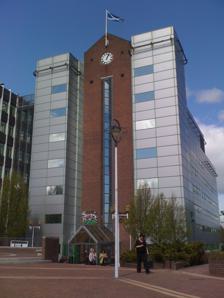
Building: Fife House, Glenrothes
Country: United Kingdom
Year built: 1969
Council Offices in Glenrothes, Scotland Fife House The entrance to Fife House Fife House Location within Fife General information Architectural style Modern style Address North Street, Glenrothes Country Scotland Coordinates 56°11′51″N 3°10′33″W / 56.1976°N 3.1758°W / 56.1976; -3.1758 Completed 1969 Design and construction Architect(s) Merlyn Christopher Williams Fife House , formerly Glenrothes House , is a large office development on North Street in Glenrothes , Fife , Scotland. It was built for Glenrothes Development Corporation in 1969, then became the headquarters of Fife Regional Council from shortly after its formation in 1975 and then became the offices and meeting place of Fife Council in 1996. History The site was previously farmland, with a large paper mill, known as Auchmuty Paper Mill, which had been developed by Tullis Russell and Company in the 19th century located to the northwest. Glenrothes Development Corporation, which was designated in 1948 under the New Towns Act 1946 , acquired the farmlands around the paper mill from Tullis Russell and Company in 1951. The west wing of the building was commissioned by the corporation, in the mid-1960s, to be its main offices and to be known as "Glenrothes House". The building was designed by the chief architect of Glenrothes Development Corporation, Merlyn Christopher Williams, in the Modern style , built in concrete and glass and was completed in 1969. It involved a main frontage of 22 bays facing onto North Street: the seven-storey building was faced with alternating bands of concrete and windows. The design employed pre-cast concrete units for use as load-bearing walls. In 1975, Glenrothes Development Corporation relocated to new offices in Glenrothes. Local government reorganisation that year saw the old Fife County Council abolished and a new Fife Regional Council created. The regional council was briefly based at the county council's old headquarters at County Buildings in Cupar , but moved to Glenrothes House later in 1975, and renamed it "Fife House". A major extension, also designed by the corporation architectural staff, was erected to the east of the existing structure, to provide extra accommodation for the staff of the regional council, in 1980. The new block featured a tall pedimented clock tower clad in red brick flanked by towers clad by panels. A gabled glass portico projected forward from the structure. Following the implementation of the Local Government etc. (Scotland) Act 1994 , Fife Regional Council was abolished in 1996 and ownership of the building was transferred to the new unitary authority , Fife Council , which designated the building its main office. Works of art in the building included an in situ concrete wall designed and sculpted by George Garson. References